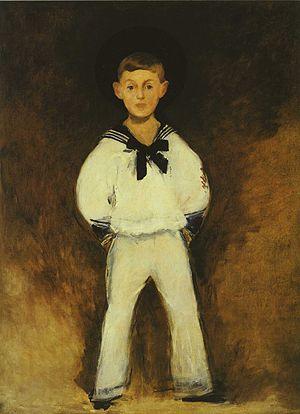
Henri Bernstein ou Henry Bernstein, né le 20 juin 1876 à Paris 8ᵉ arrondissement et mort le 27 novembre 1953 à Paris 16ᵉ arrondissement, est un dramaturge français du théâtre de boulevard.